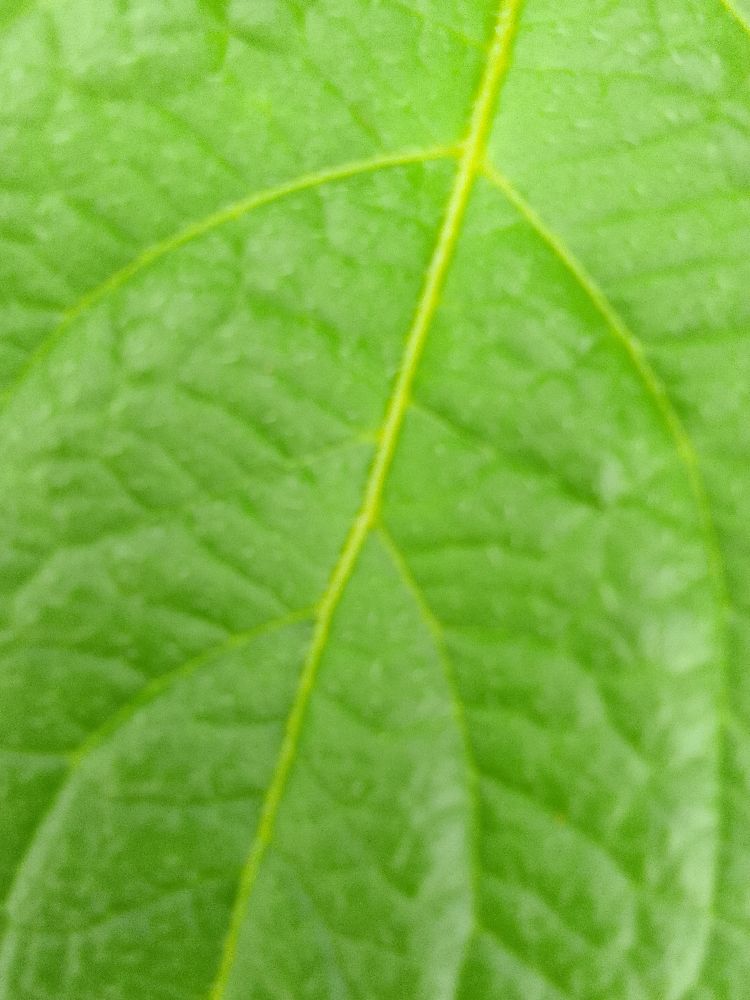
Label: Healthy